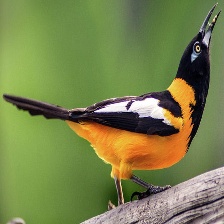
Species: VENEZUELIAN TROUPIAL
Scientific name: ICTERUS ICTERUS